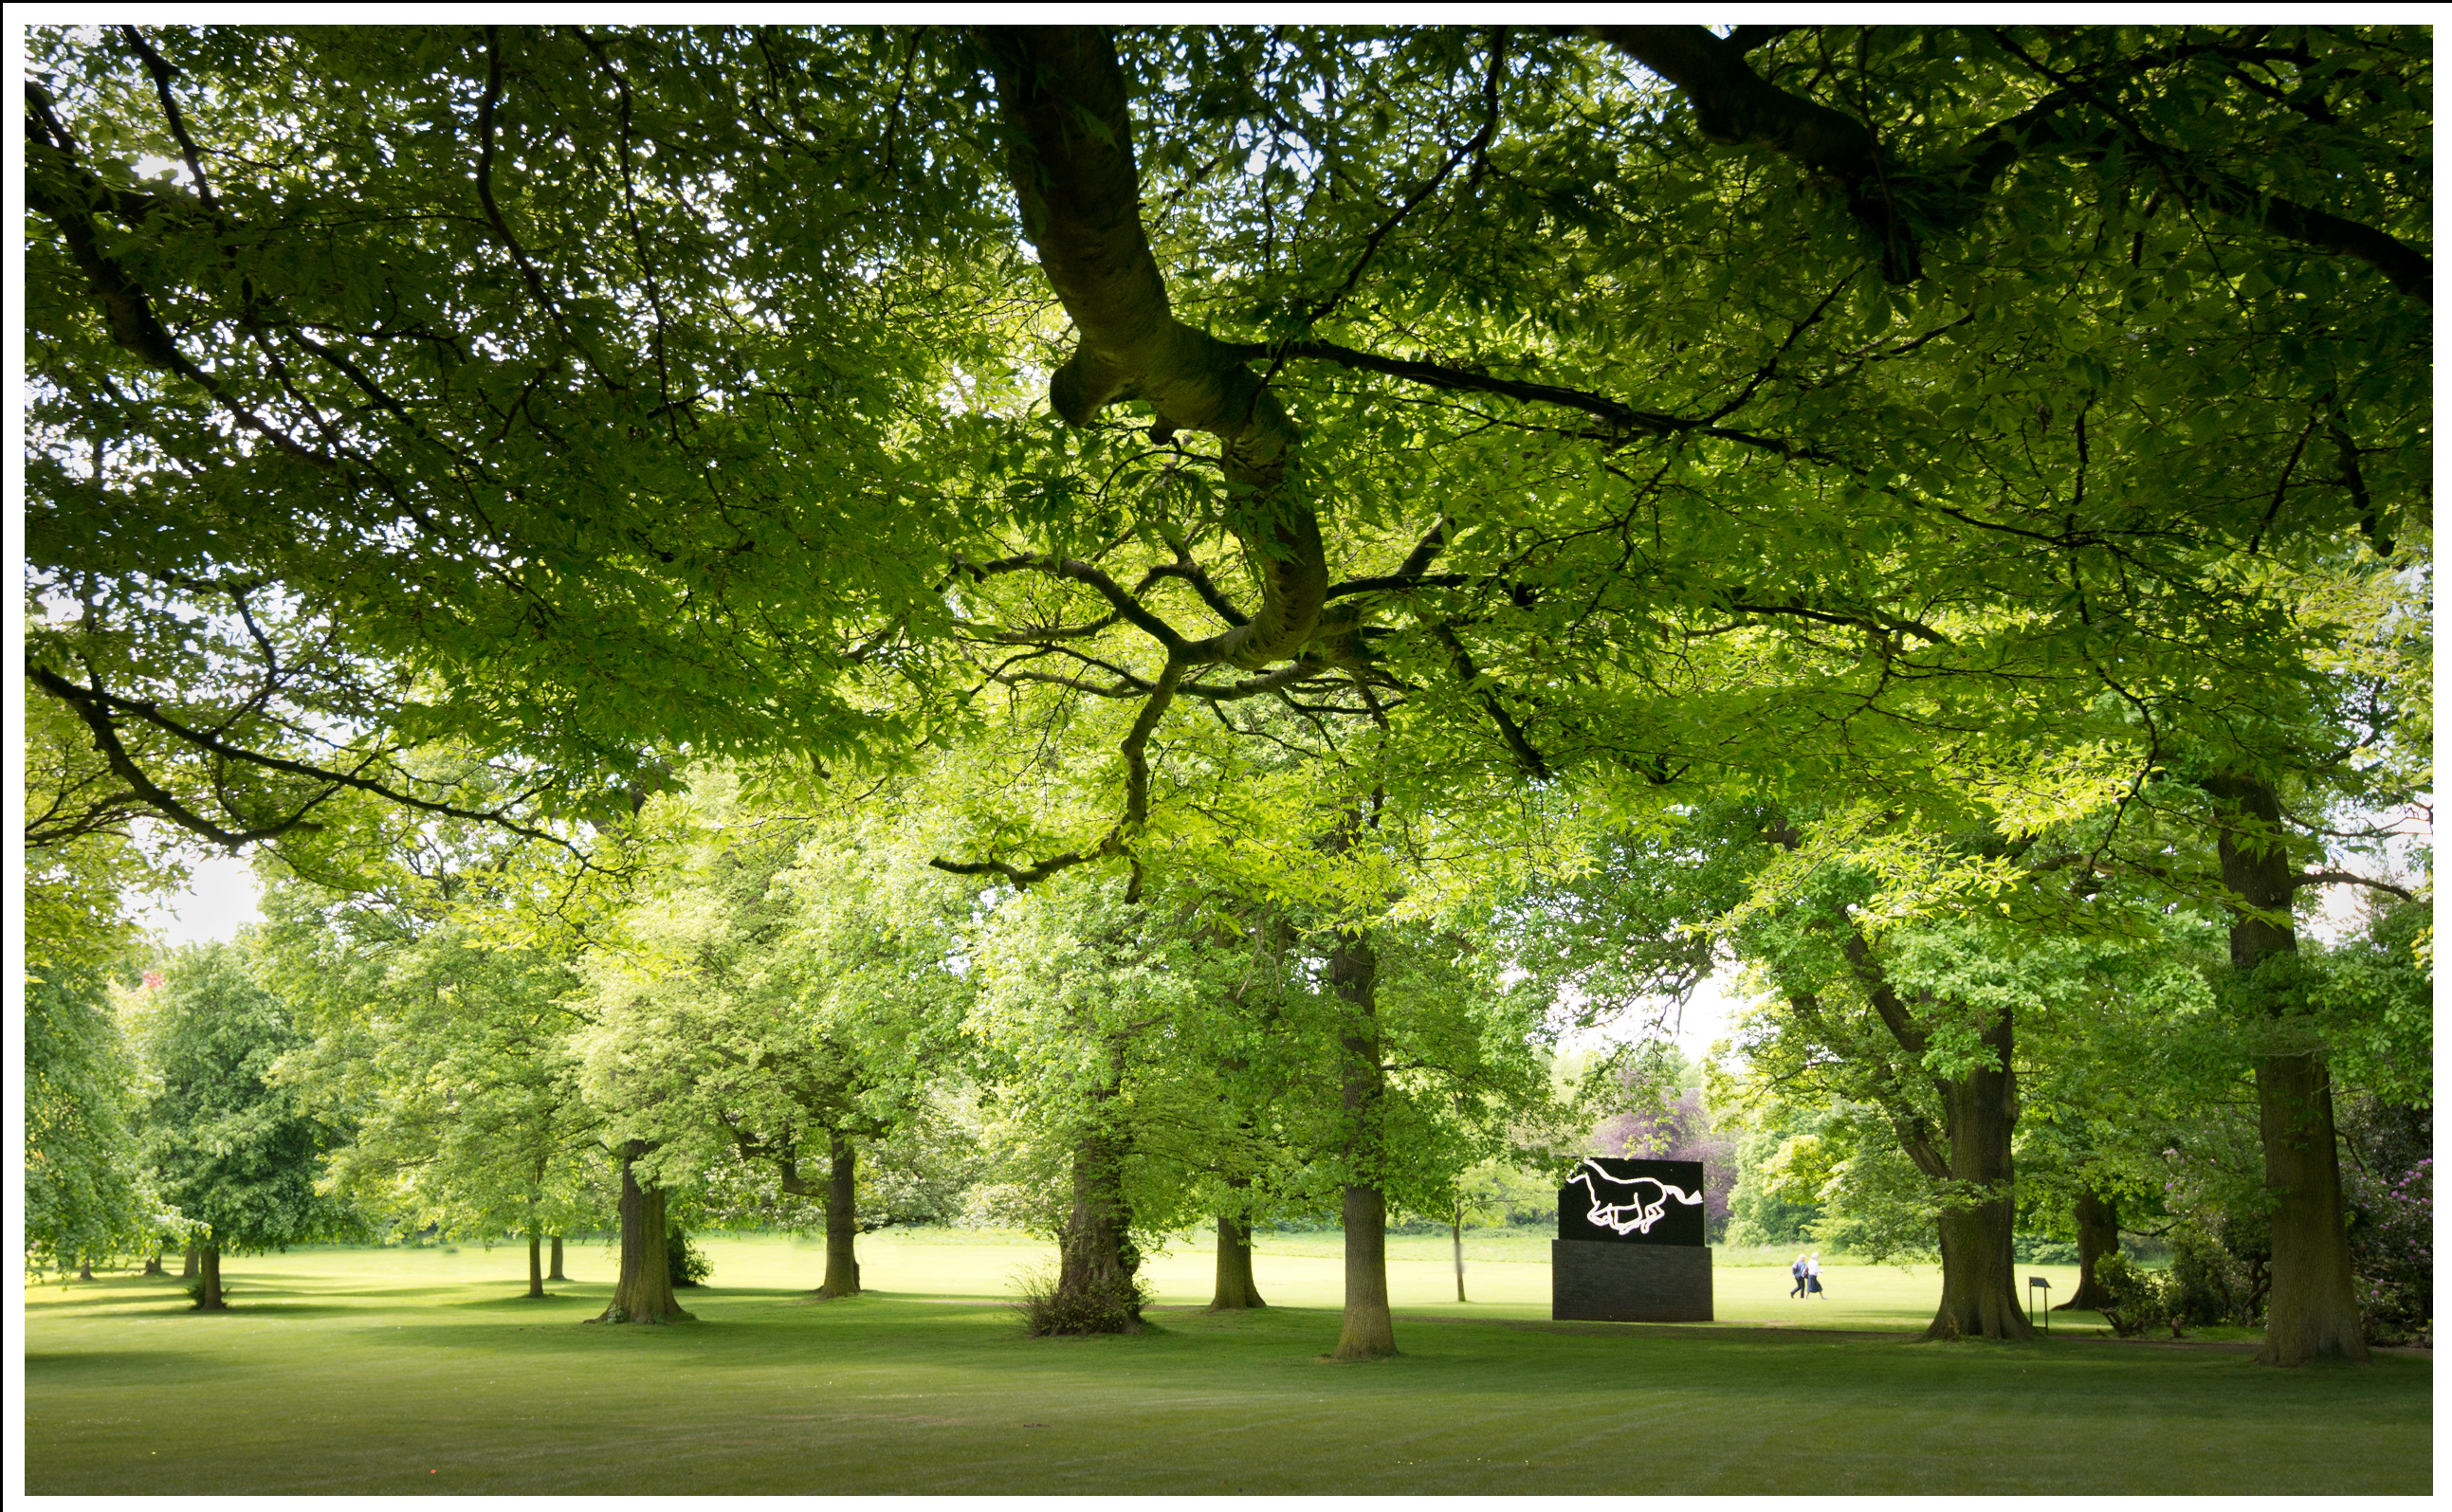
screen, man, tree, nature, forest, grass, branch, plant, lawn, meadow, stem, sunlight, leaf, flower, running, green, horse, park, botany, nikon, tv, modern, art, figure, women, deciduous, modernart, exhibit, wakefield, nikkor, woodland, yorkshiresculpturepark, parkland, d610, maidenhair tree, woody plant, land plant